Jerry Bruckheimer

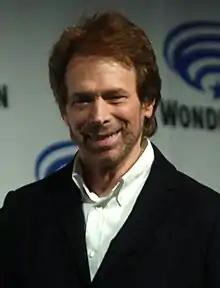
Bruckheimer at the 2014 WonderCon

The movie "Top Gun" was produced in collaboration with the Pentagon to rebrand the US Navy's image after the Vietnam War and attract new Navy recruits. "Top Gun" was the first full-blown collaboration between Hollywood and the Navy. The model, which was developed by Bruckheimer, launched a new trend of military movies in the 1990s and onward.